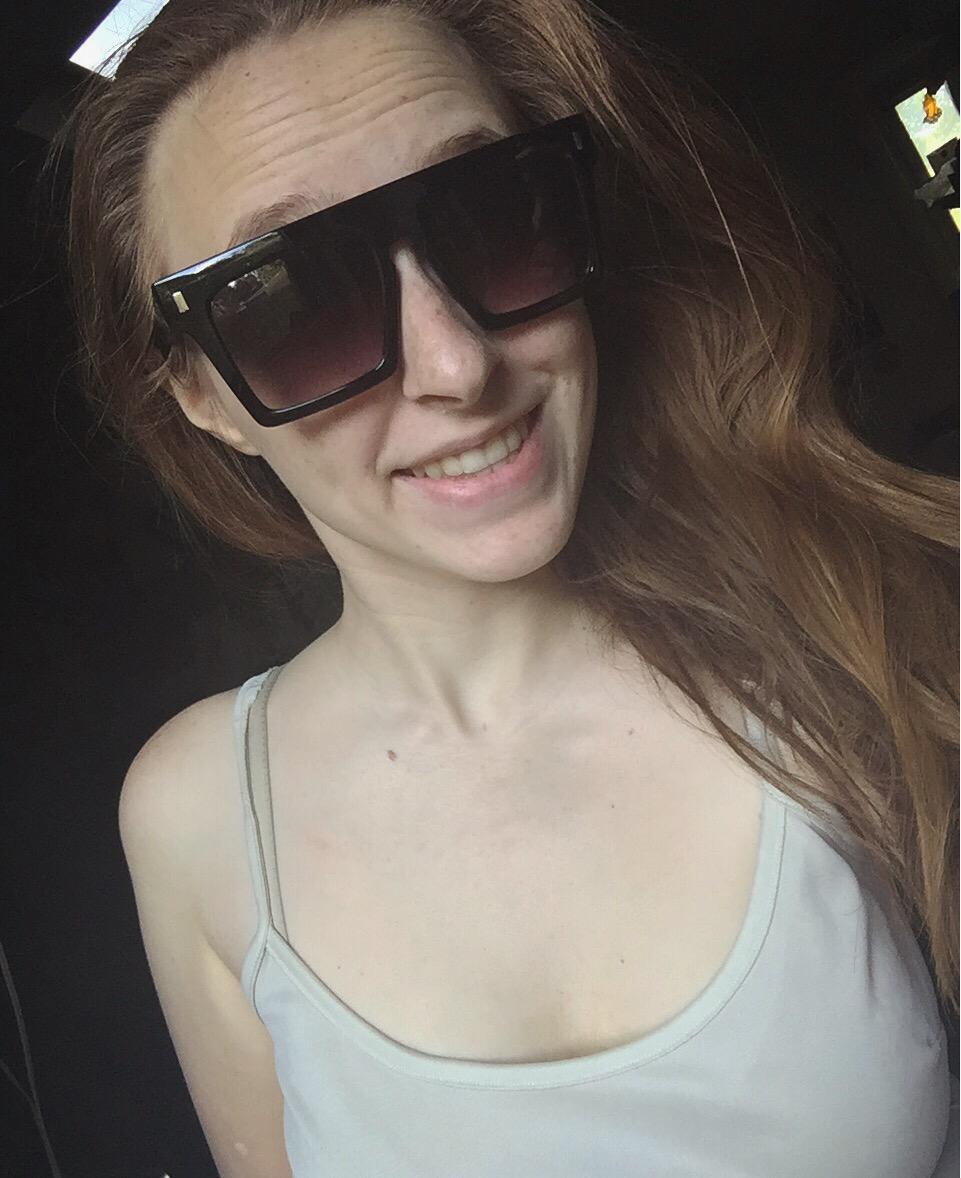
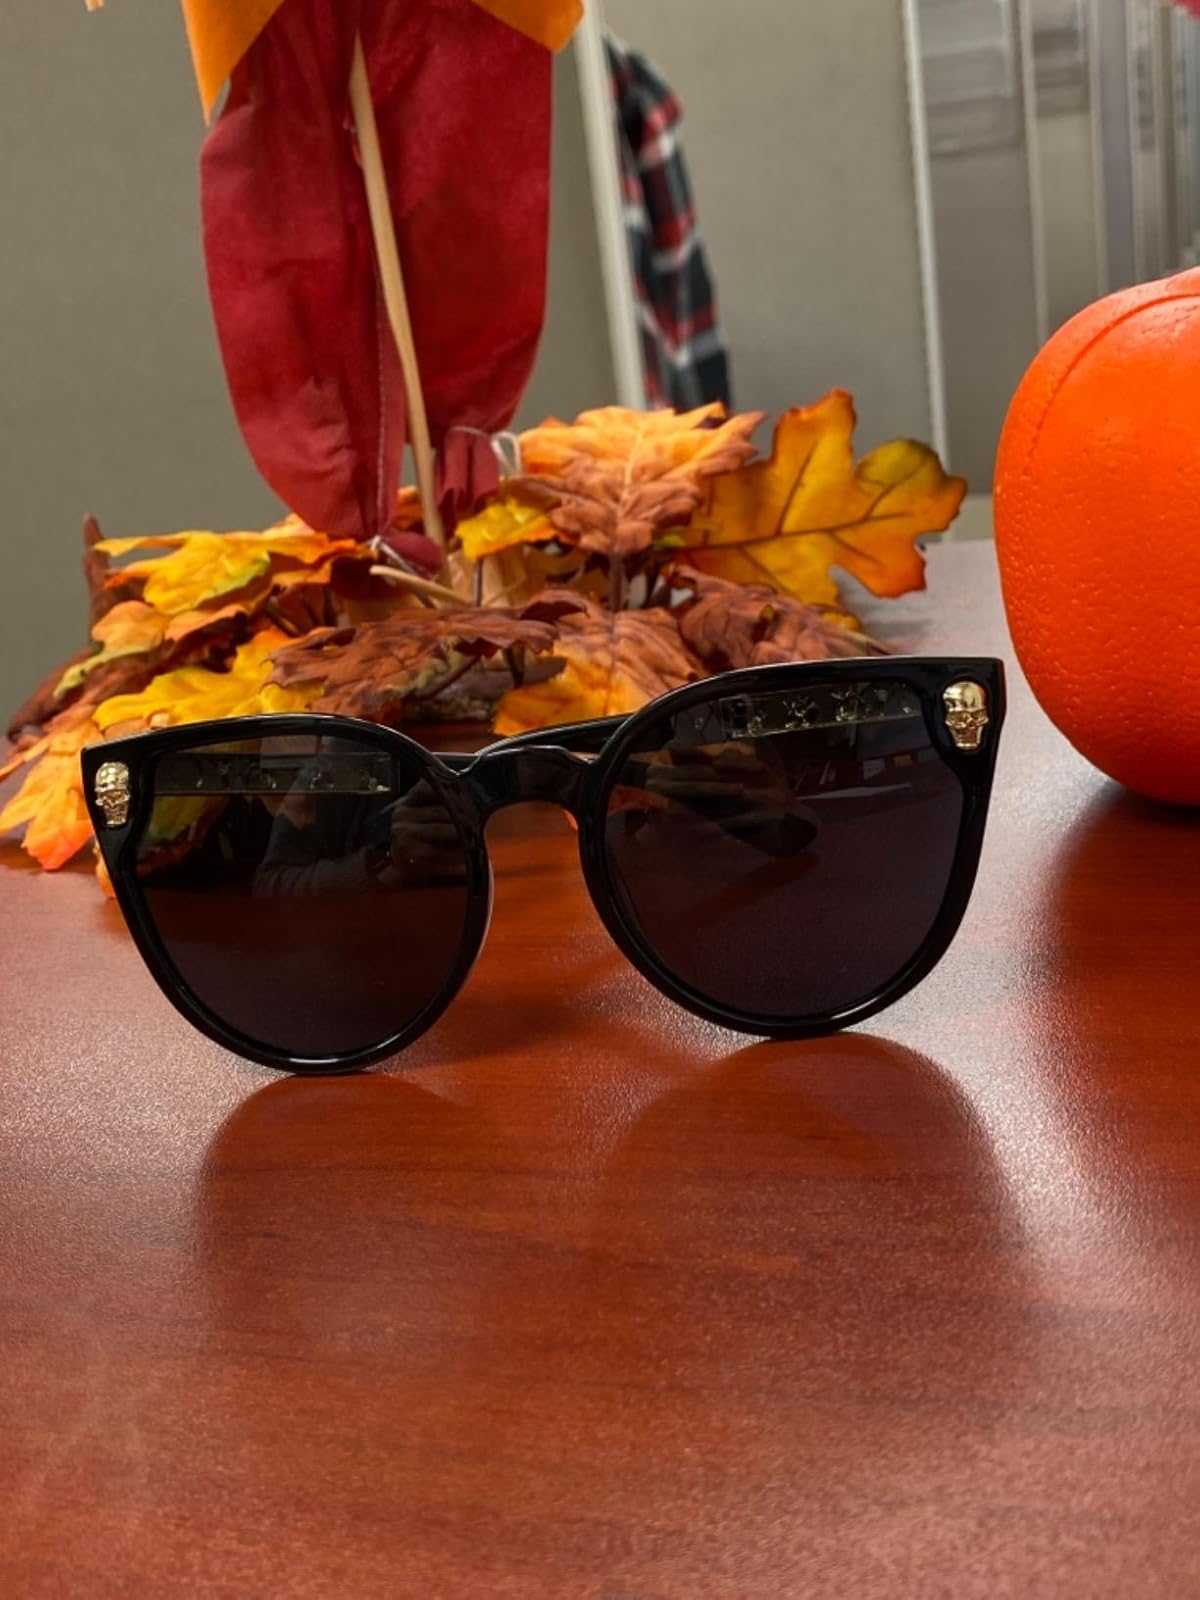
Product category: accessories_sunglasses
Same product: no